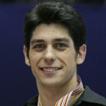
Age: 26